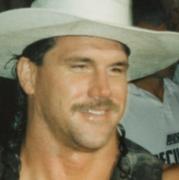
Age: 31